List of Filipino Emmy, Grammy, Academy, and Tony Award winners and nominees

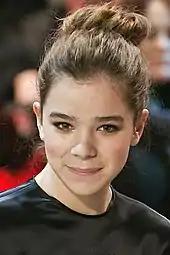
Steinfeld (pictured in 2011) was nominated for Best Supporting Actress.

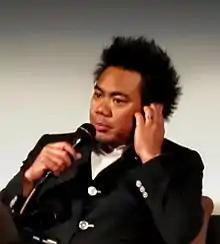
Libatique (pictured in 2011) was nominated for Best Cinematography thrice.

The category was originally presented as Best Hard Rock/Metal Performance Vocal or Instrumental, Best Rock Instrumental Performance, and Best Hard Rock Performance.